Ringing Cedars' Anastasianism

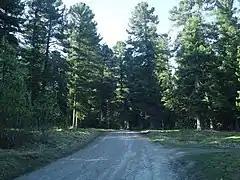
Forest of Siberian cedars near the village of Plotnikovsky, in Tomsky District, Tomsk Oblast

Some Anastasians consider Anastasia a deity, or the incarnation of a deity, while some others regard her as the archetype of the perfected human being. According to the books written by Vladimir Megre, she received the knowledge reported in the books themselves directly from the supreme God, through the ancestors. Megre describes her as a prophetess with various spiritual abilities, as being able to understand all the languages of the world, as being aware by intuitive knowledge of all what happens in the urban world, and as having the appearance of the typical "Russian beauty", with "golden hair" and "smooth skin". Anastasia would be living in the Siberian taiga as a hermit, and, according to the books, her role would be to instruct humanity about the righteous way of living. She, or her divine form, would have been known by different names in different cultures, for example as Persephone in ancient Greece. However, Megre emphasises that Anastasia is a human, and she would have given birth to a son and a daughter from him, named Vladimir and Anasta, who would be living with their mother in Siberia and would have spiritual abilities like her. The scholar Anna Ozhiganova reported to have "never met" any Anastasian doubting that Anastasia truly exists as a woman living in the Siberian forests, but that many consider Megre's works to be an imperfect version of Anastasia's original teachings. Anastasia, especially in her name meaning "resurrection", is also seen as personifying the tree of life, representing the never-ending spiritual flow of life emanated by God of which all entities, and men themselves, are part, the kins representing the branches of this never-ending whole; it also implies that in truth there is no eternal death, but eternal life and rebirth.